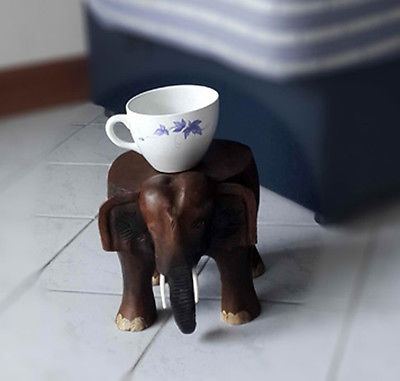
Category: chair